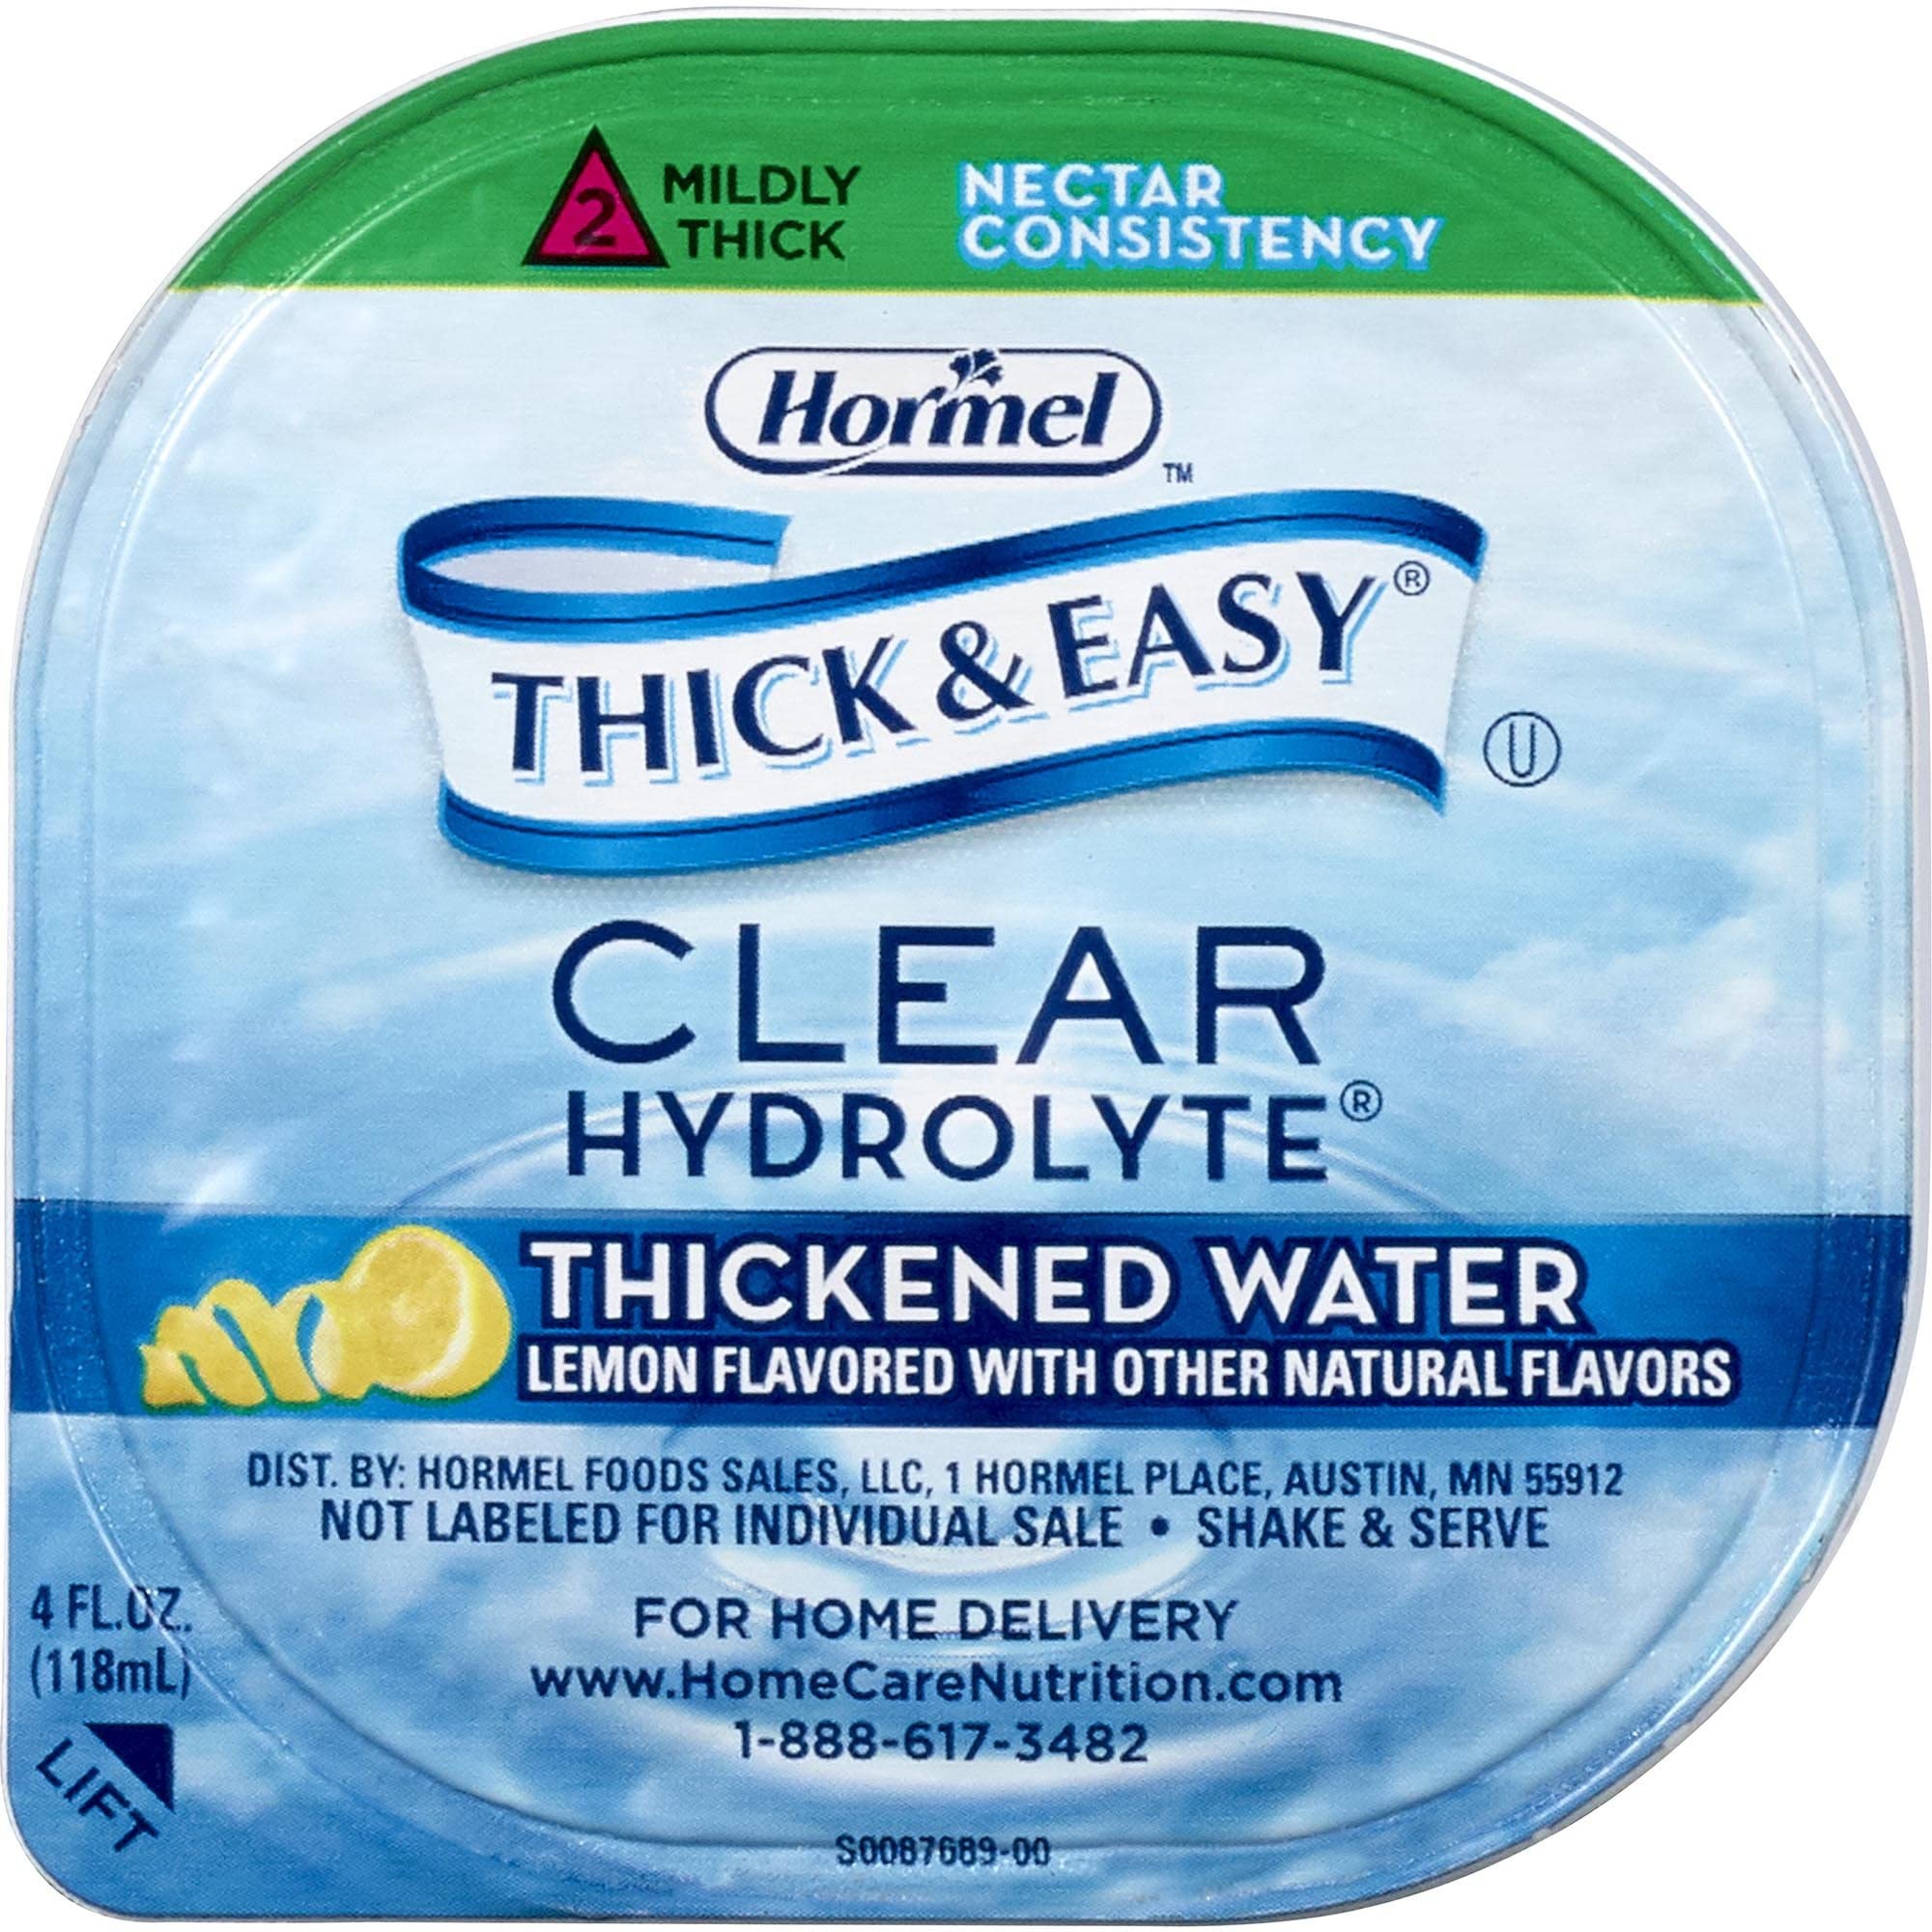
Item Name: Hormel Thick & Easy® Hydrolyte Nectar Consistency Thickened Water 4 Ounce (Pack of 24)
Bullet Point 1: Nectar Consistency
Bullet Point 2: Clear thickened water with electrolytes
Bullet Point 3: Hint of lemon flavor
Bullet Point 4: Natural flavors
Bullet Point 5: 4 ounces per cup
Value: 96.0
Unit: Fl Oz

Price: 24.2